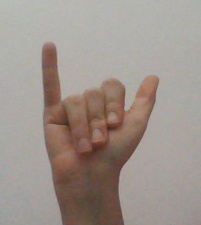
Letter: ya